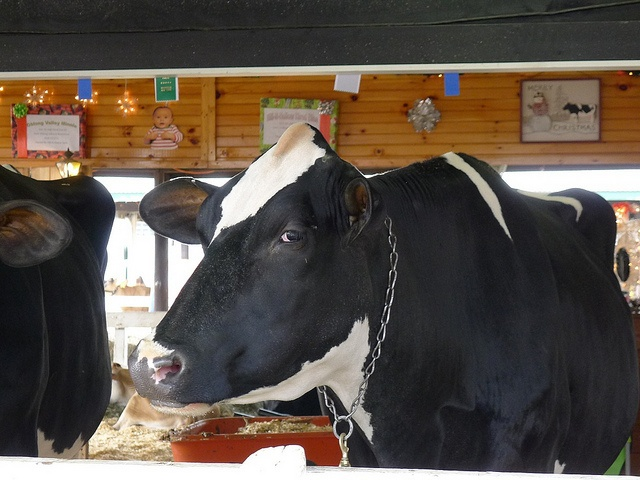
A cow looking into the camera and wearing a chain.
A cow is wearing a metal choke chain
A cow is standing next to another cow in an area with pictures on the wall.
A cow is standing along side another one with decorative wall hangings in the background.
Two cows standing in a barn decorated with pictures.